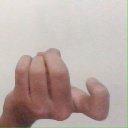
अक्षर: ज